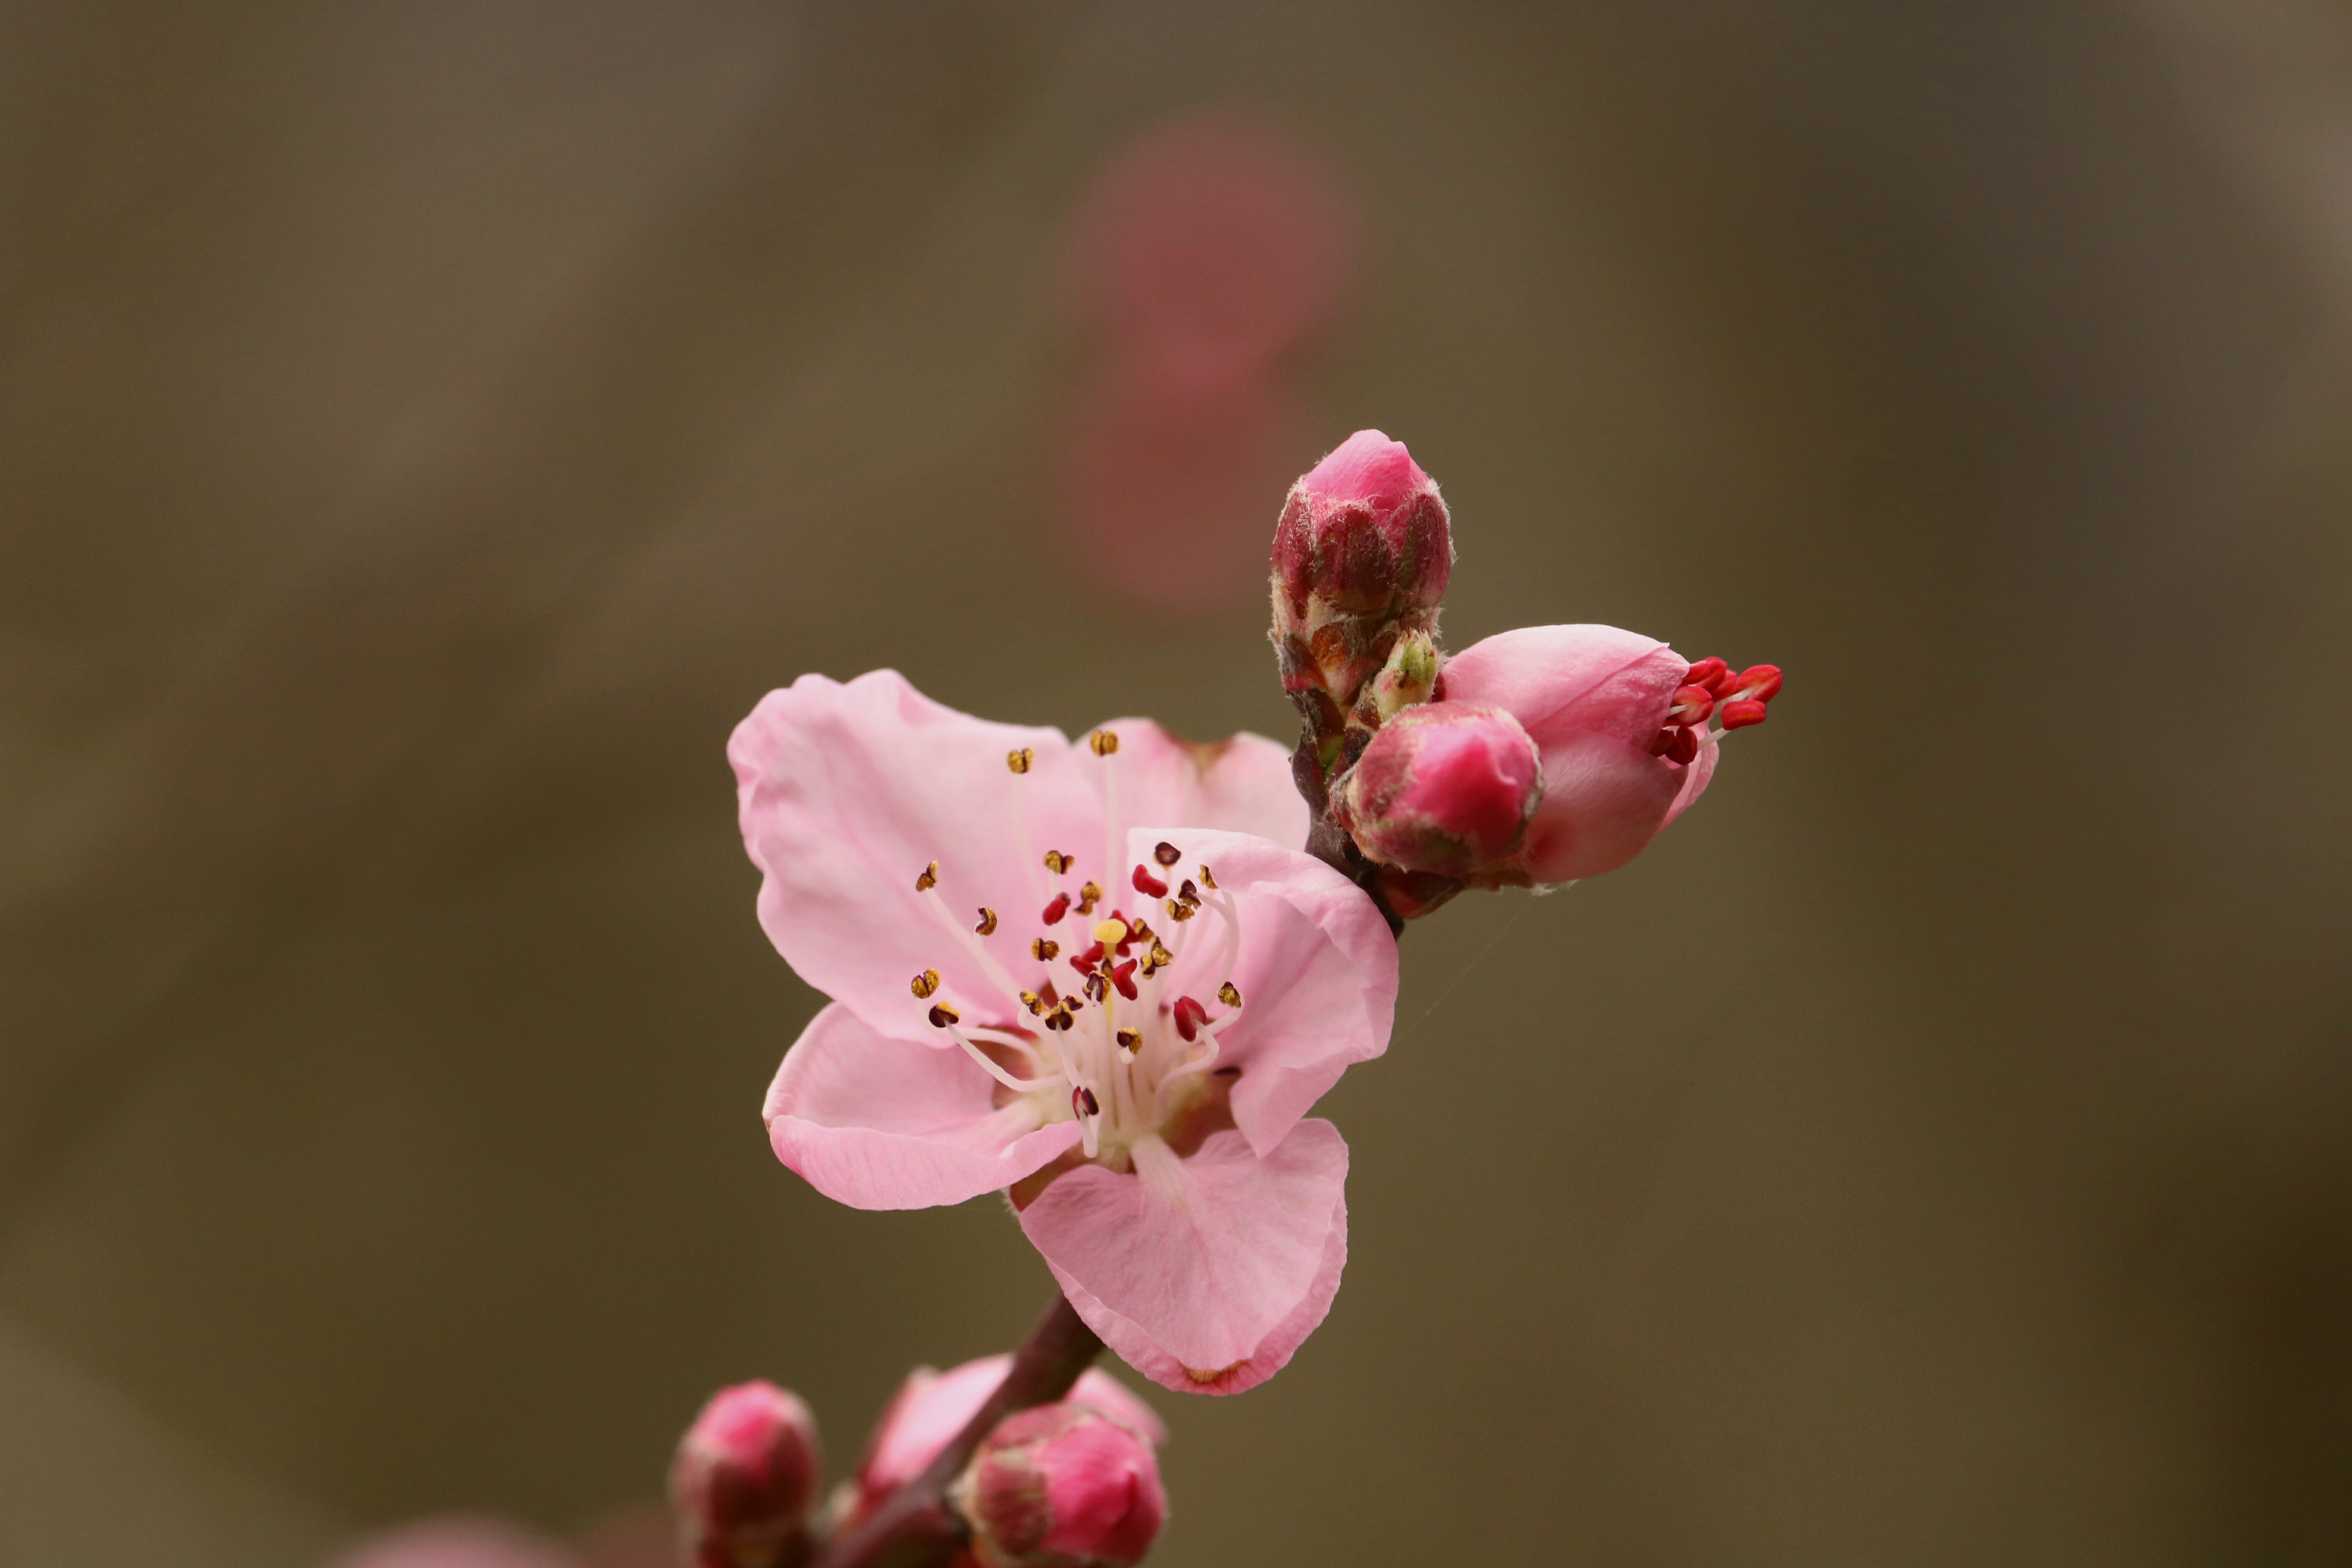
landscape, nature, wilderness, branch, blossom, plant, photography, fruit, flower, petal, wildlife, wild, food, spring, red, produce, macro, botany, pink, flora, cherry blossom, close up, beautiful, bud, macro photography, natureworld, purple and white, plant stem